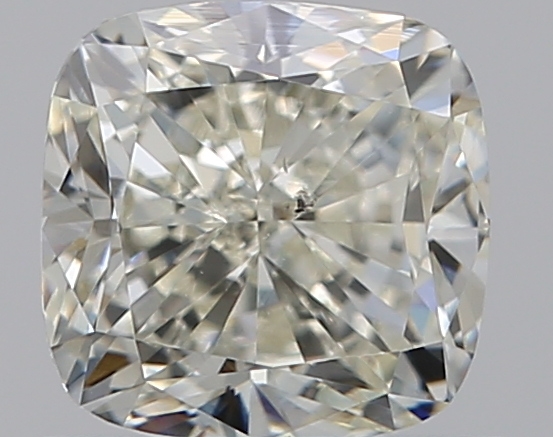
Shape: cushion
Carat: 0.78
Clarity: SI1
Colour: J
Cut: VG
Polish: EX
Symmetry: VG
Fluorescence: VS
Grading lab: GIA
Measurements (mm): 5.05 x 4.98 x 3.55